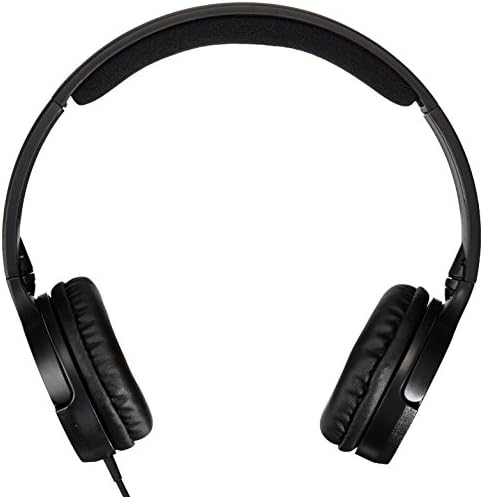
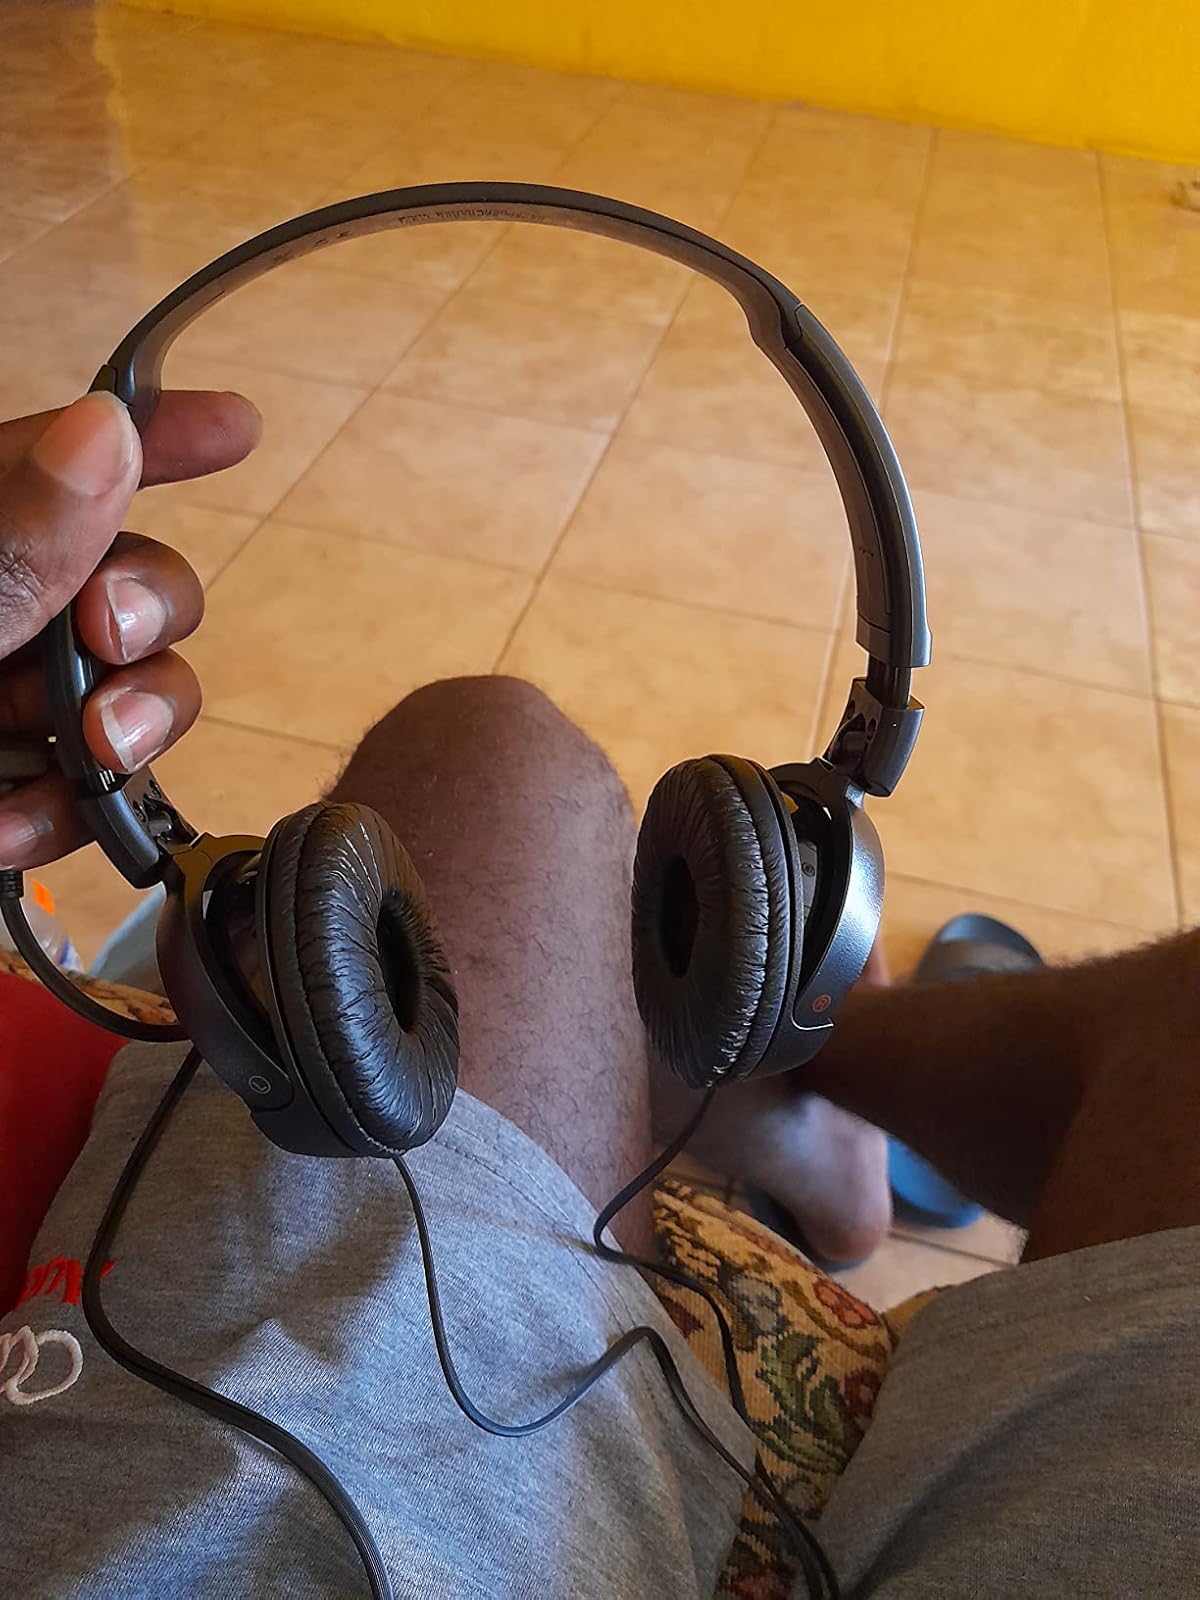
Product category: headphones
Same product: no